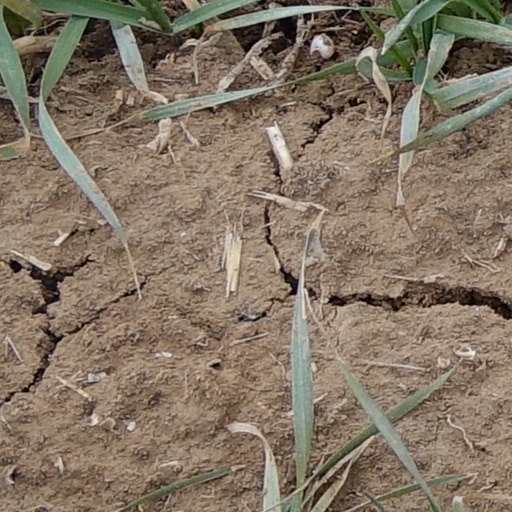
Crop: wheat